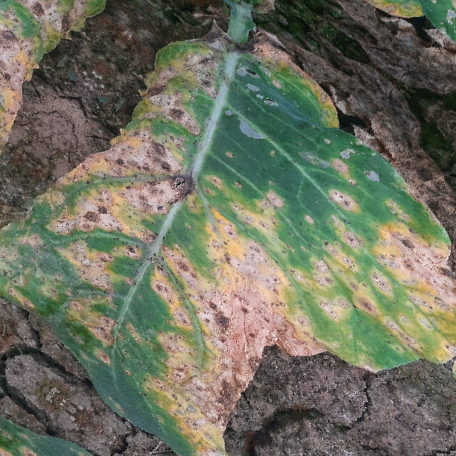
Label: Downy Mildew